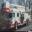
Label: truck